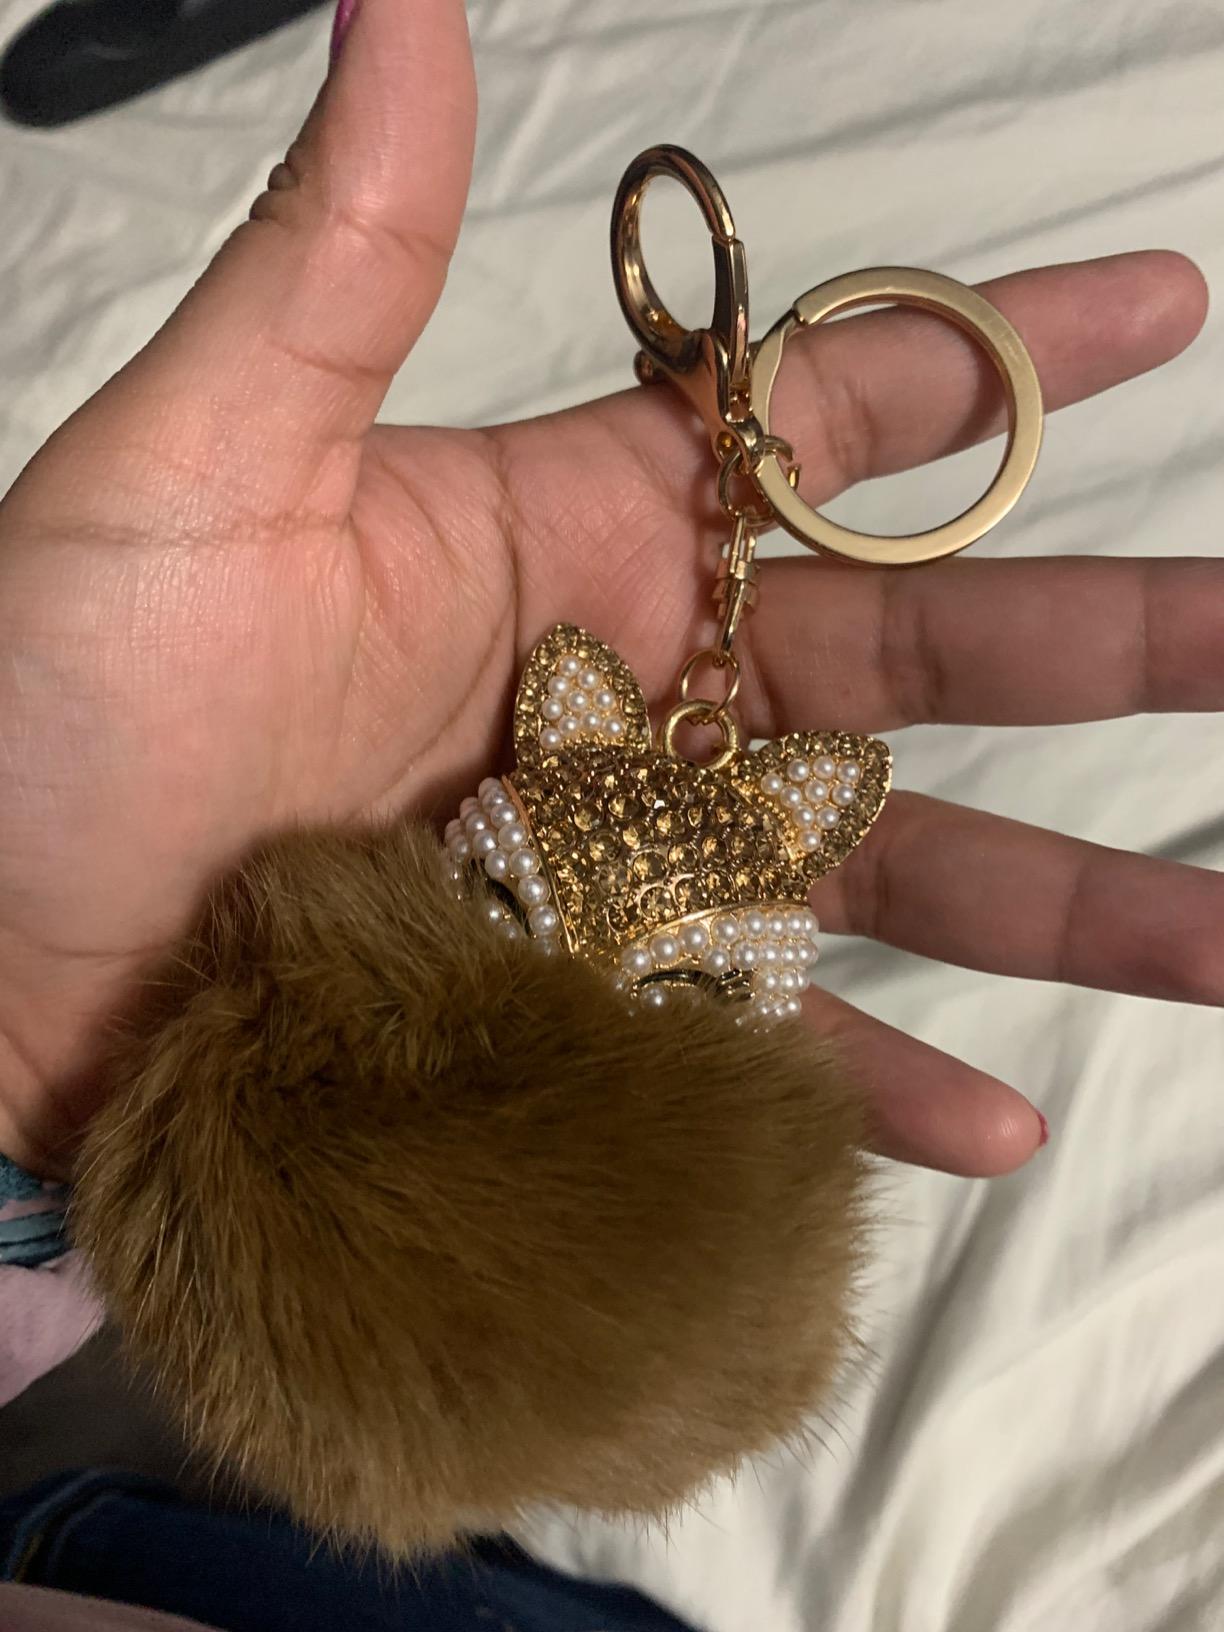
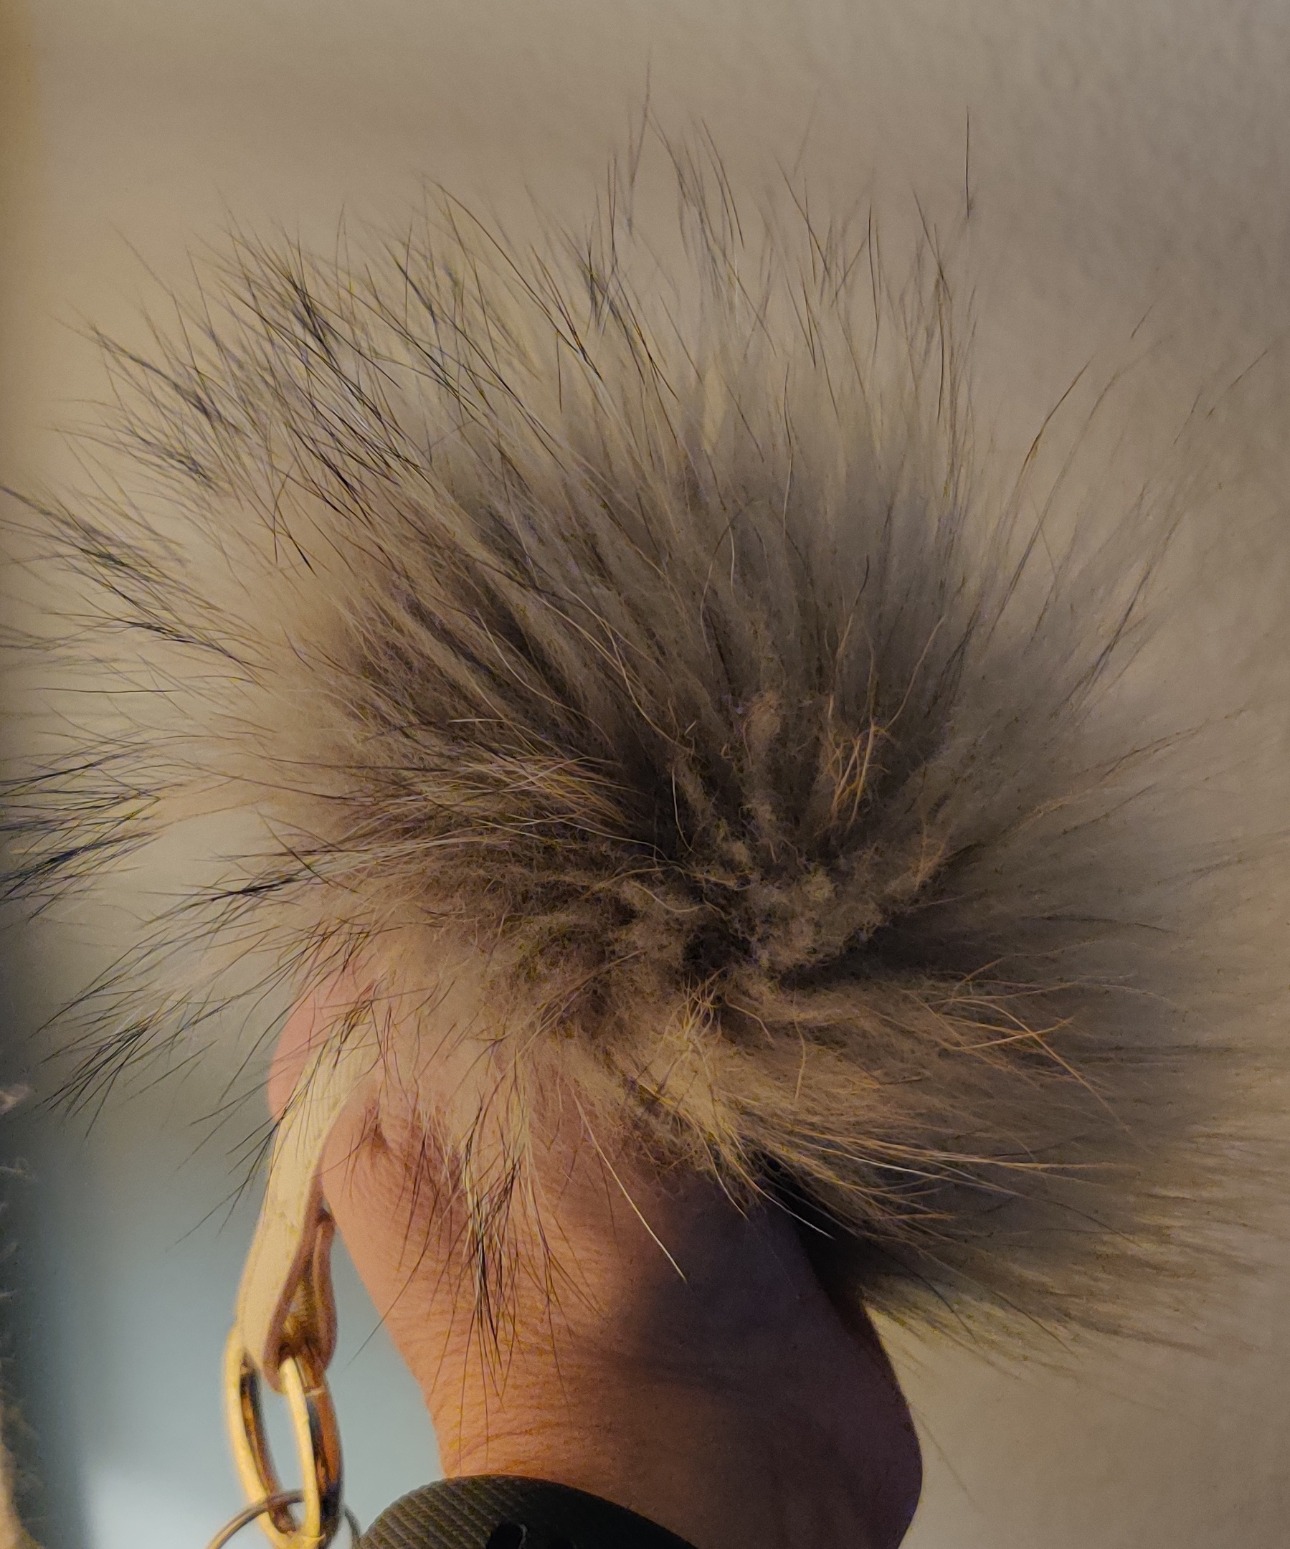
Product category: accessories_keychain
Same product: no